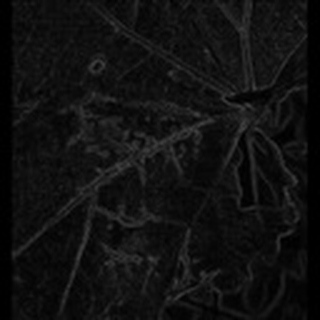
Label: cotton_bacterial_blight